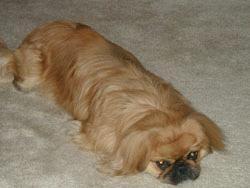
Pekinese